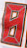
Number: 8